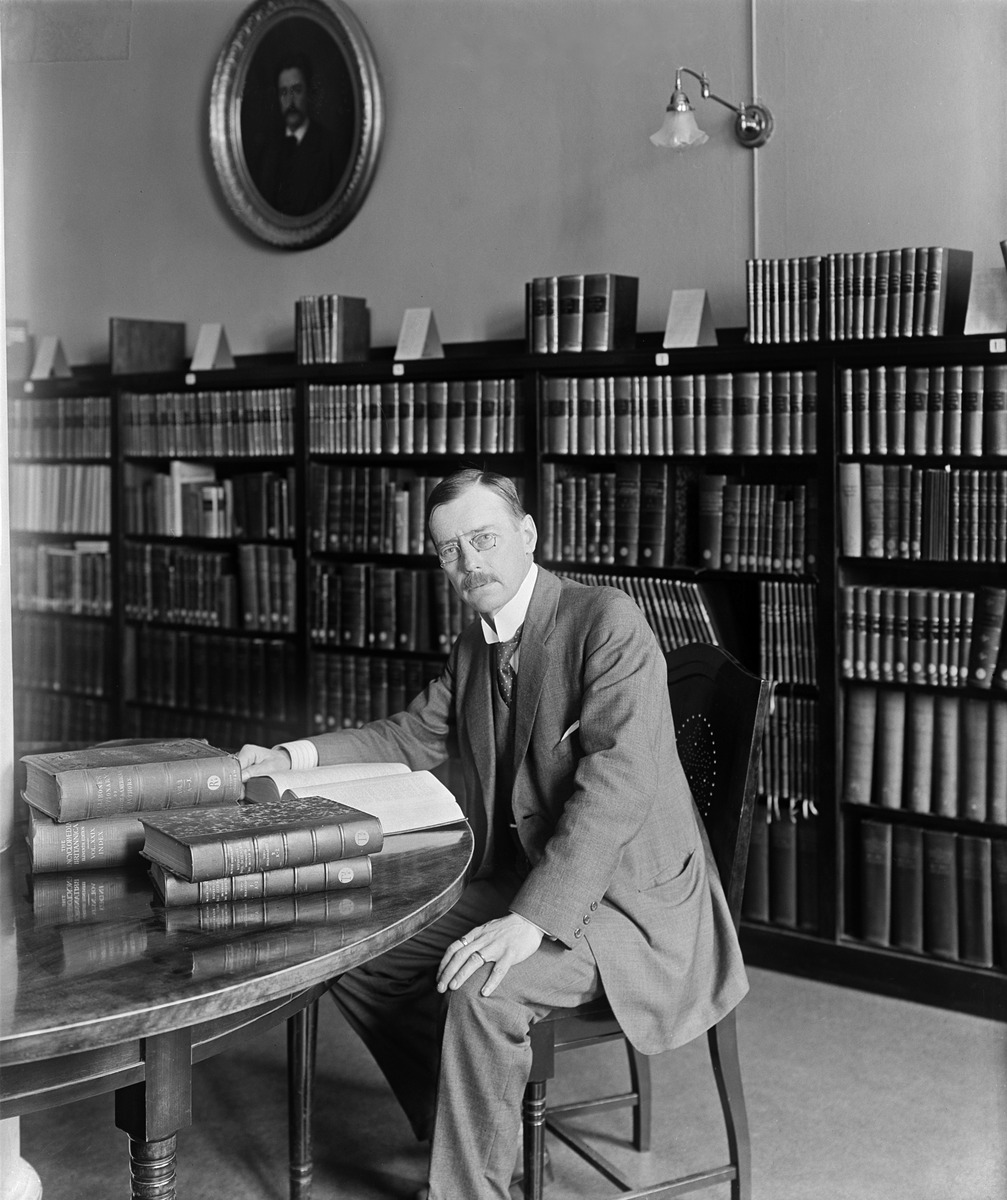
Ylikirjastonhoitaja, kansanedustaja, fil
sisällön kuvaus: Ylikirjastonhoitaja, kansanedustaja, fil.tri. Georg Schauman 1870 - 1930. mustavalkoinen
Kuvaaja: Sundström, Eric, valokuvaaja
Ajankohta: kuvausaika 1914 - 1919
Aiheet: Schauman, Georg, henkilöt, kirjastonhoitajata, kansanedustajat, filosofian tohtorit, kirjat